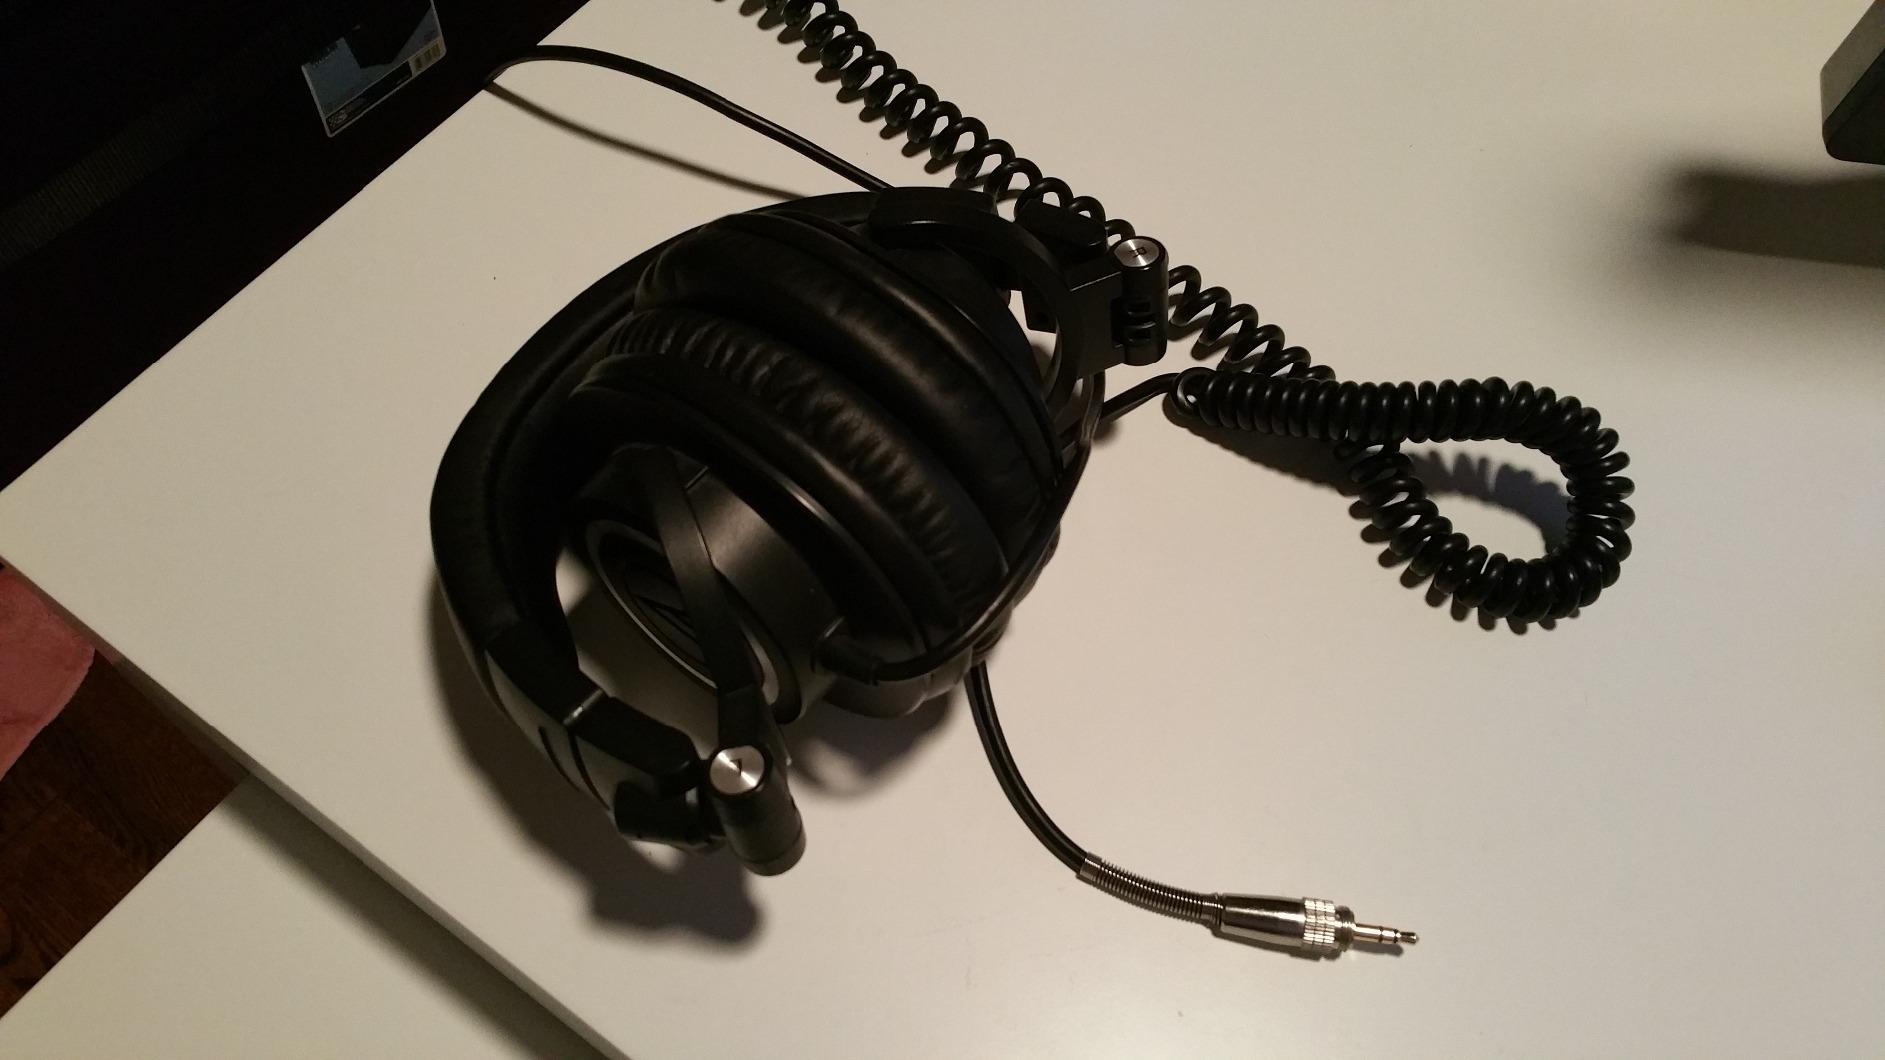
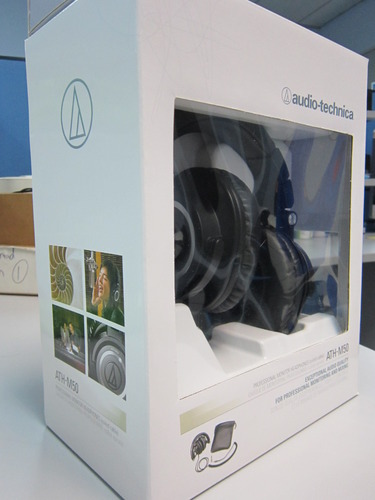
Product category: headphones
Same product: yes